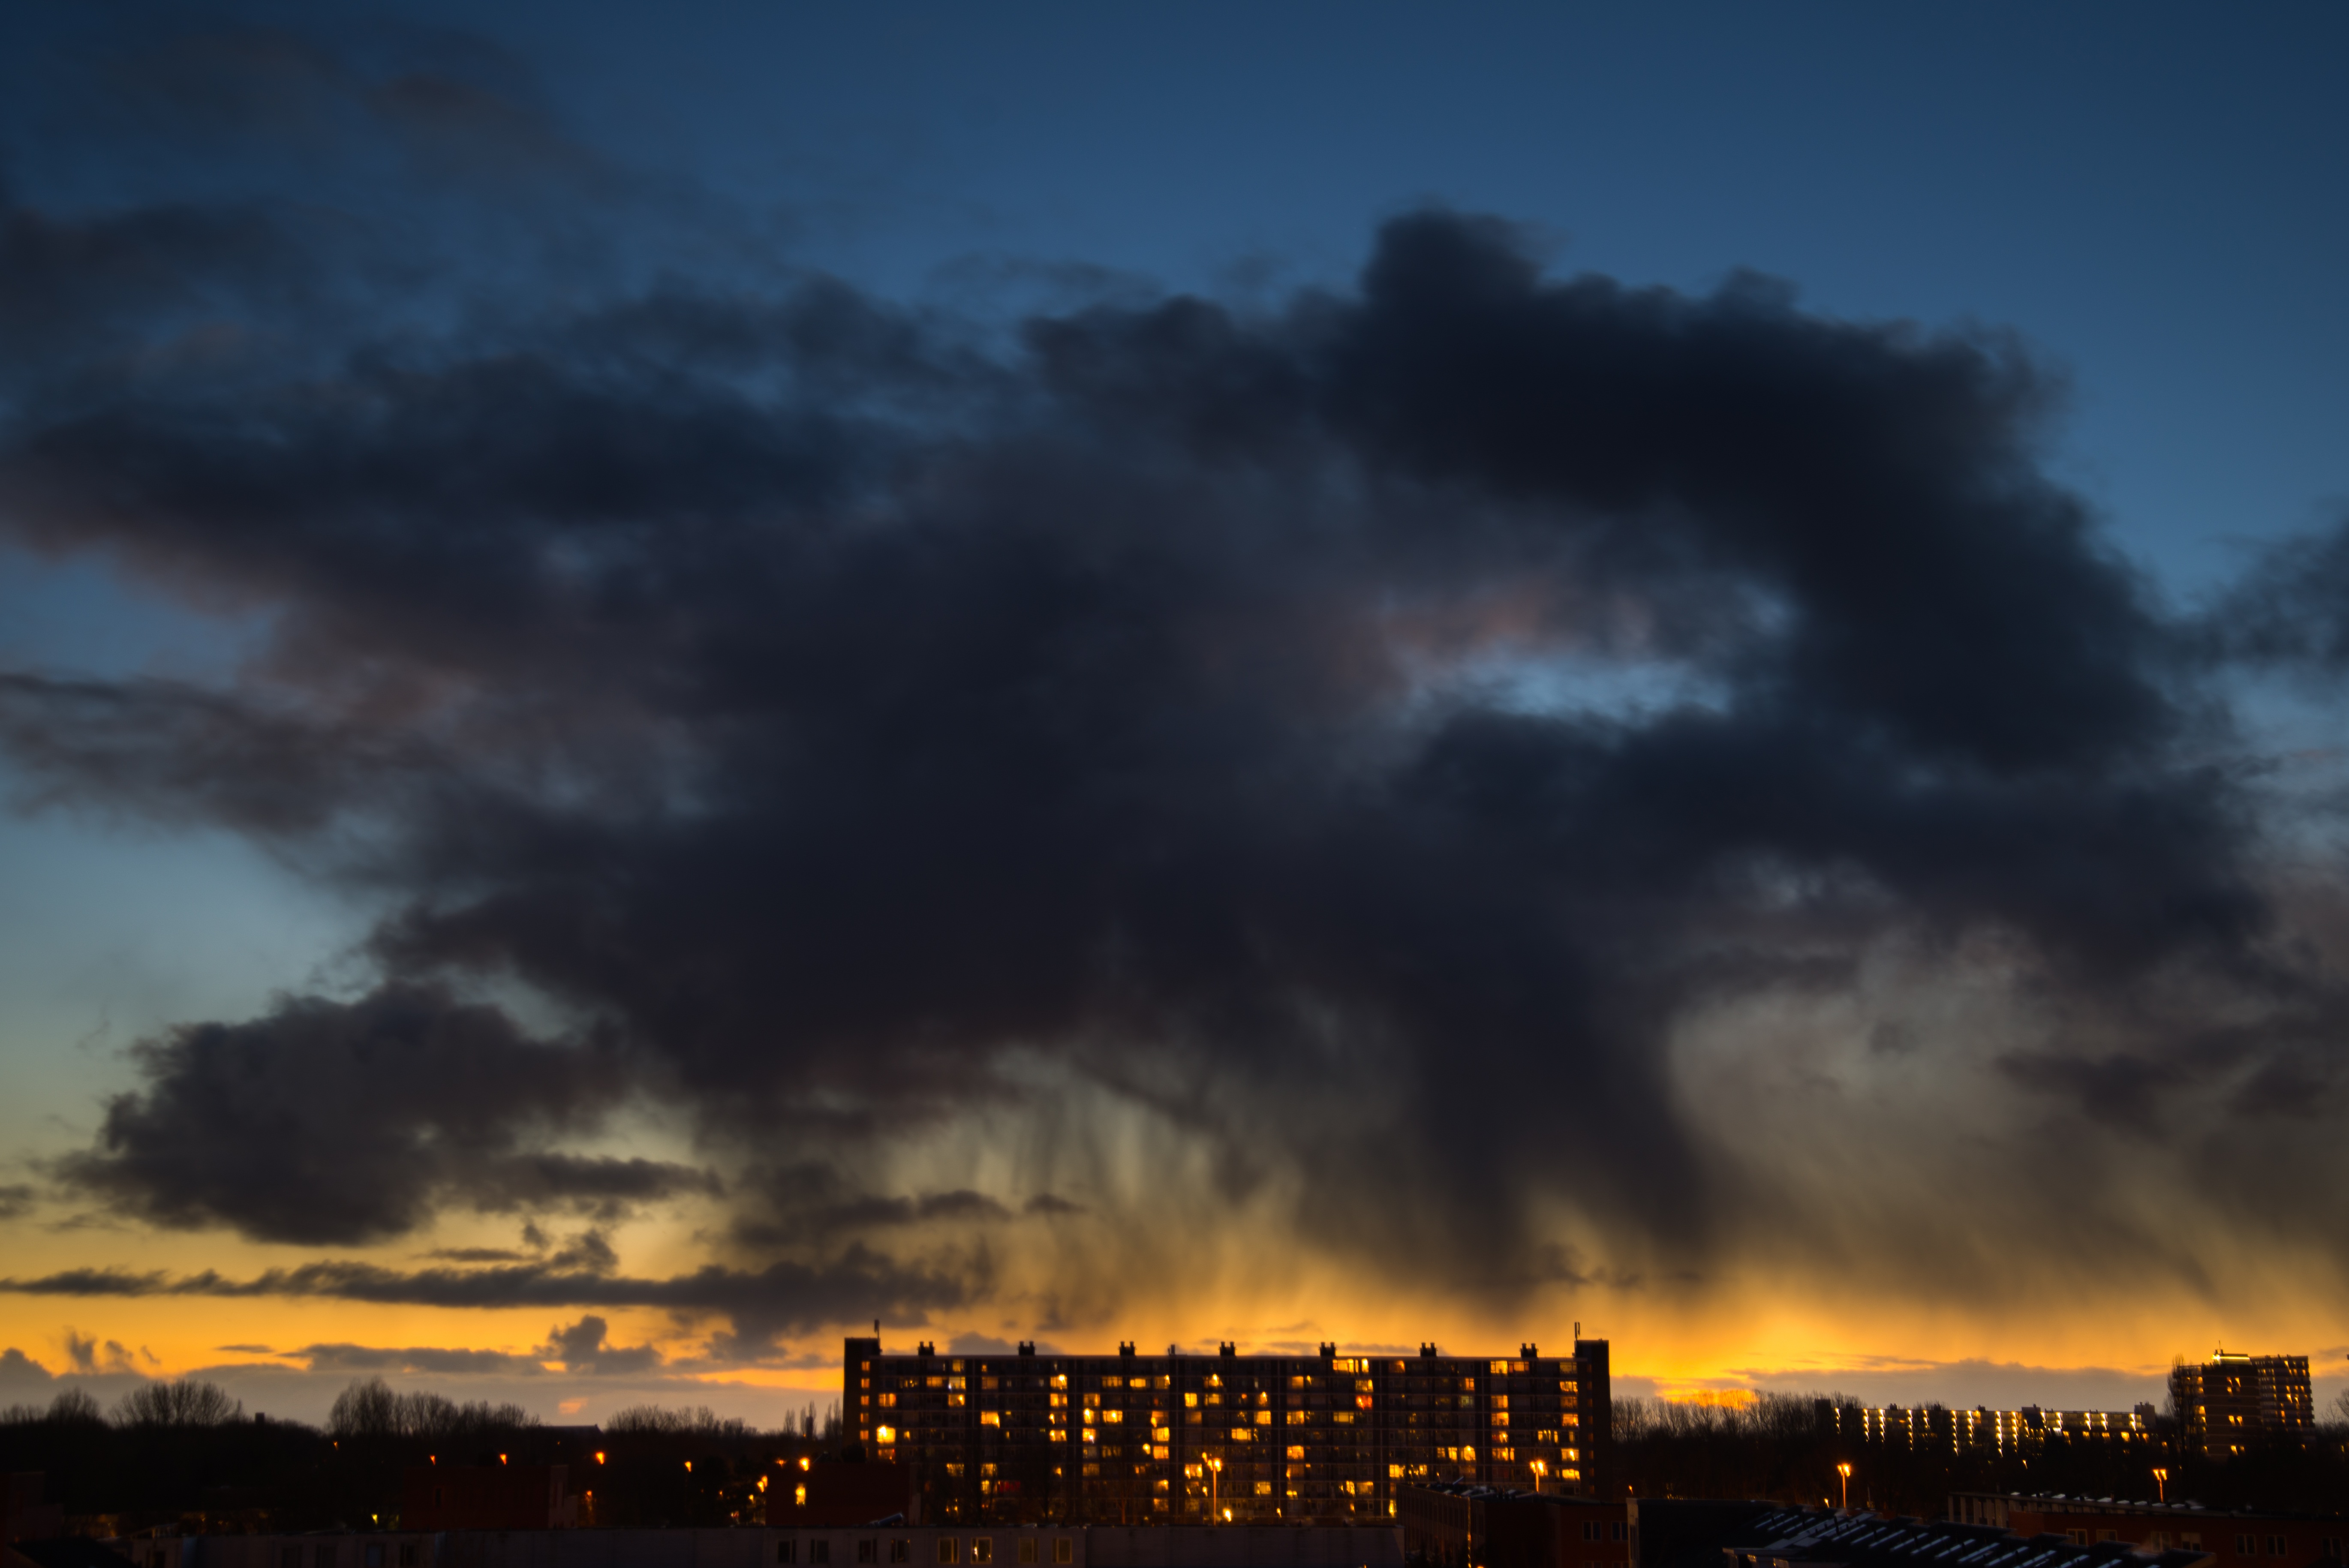
landscape, nature, horizon, cloud, sky, sunrise, sunset, sunlight, morning, rain, wind, building, dawn, atmosphere, urban, dark, dusk, evening, orange, natural, weather, storm, darkness, cloudscape, thunder, thunderstorm, flat, rain cloud, meteorological phenomenon, atmospheric phenomenon, atmosphere of earth